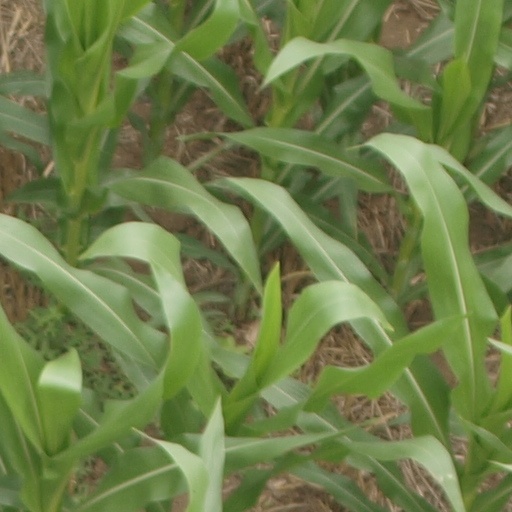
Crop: maize; corn